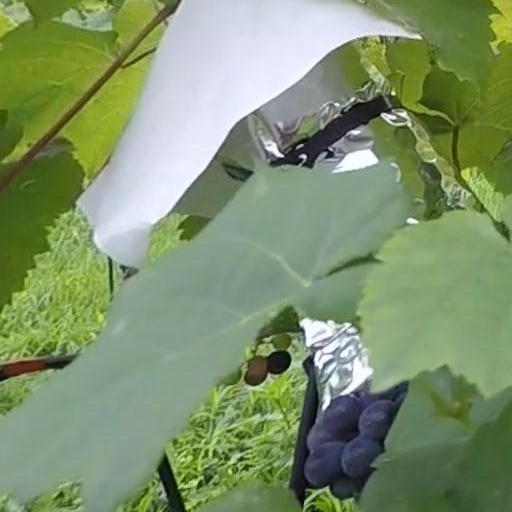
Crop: grape